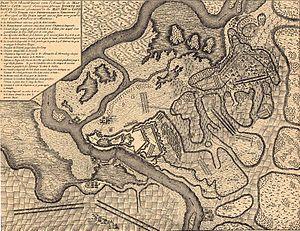
La bataille de Peterwardein eut lieu le 5 août 1716 près de la ville de Petrovaradin, qui fait maintenant partie de l'agglomération de Novi Sad. Ce fut une bataille décisive de la Troisième guerre austro-turque qui vit la victoire des Habsbourg sur l'empire ottoman.